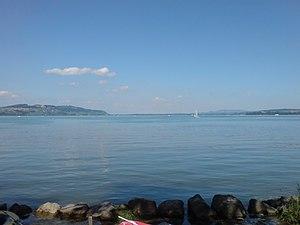
Le lac de Morat, nom officiel, est situé au pied du mont Vully, entre les cantons de Fribourg et Vaud, en Suisse. Il est le plus petit des lacs du Pays des Trois-Lacs, avec 22,8 km². Il tient son nom de la ville de Morat, située sur sa rive orientale.
Cet article présente la liste des lacs dont tout ou partie de la superficie se situe en Suisse. Le pays compte plus de 175 lacs. La superficie totale occupée par des lacs est de 1 422,4 km², dont 1 232,8 km² pour les lacs d'une superficie supérieure à 10 km².